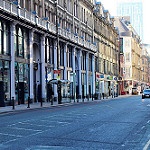
Scene: Outdoor